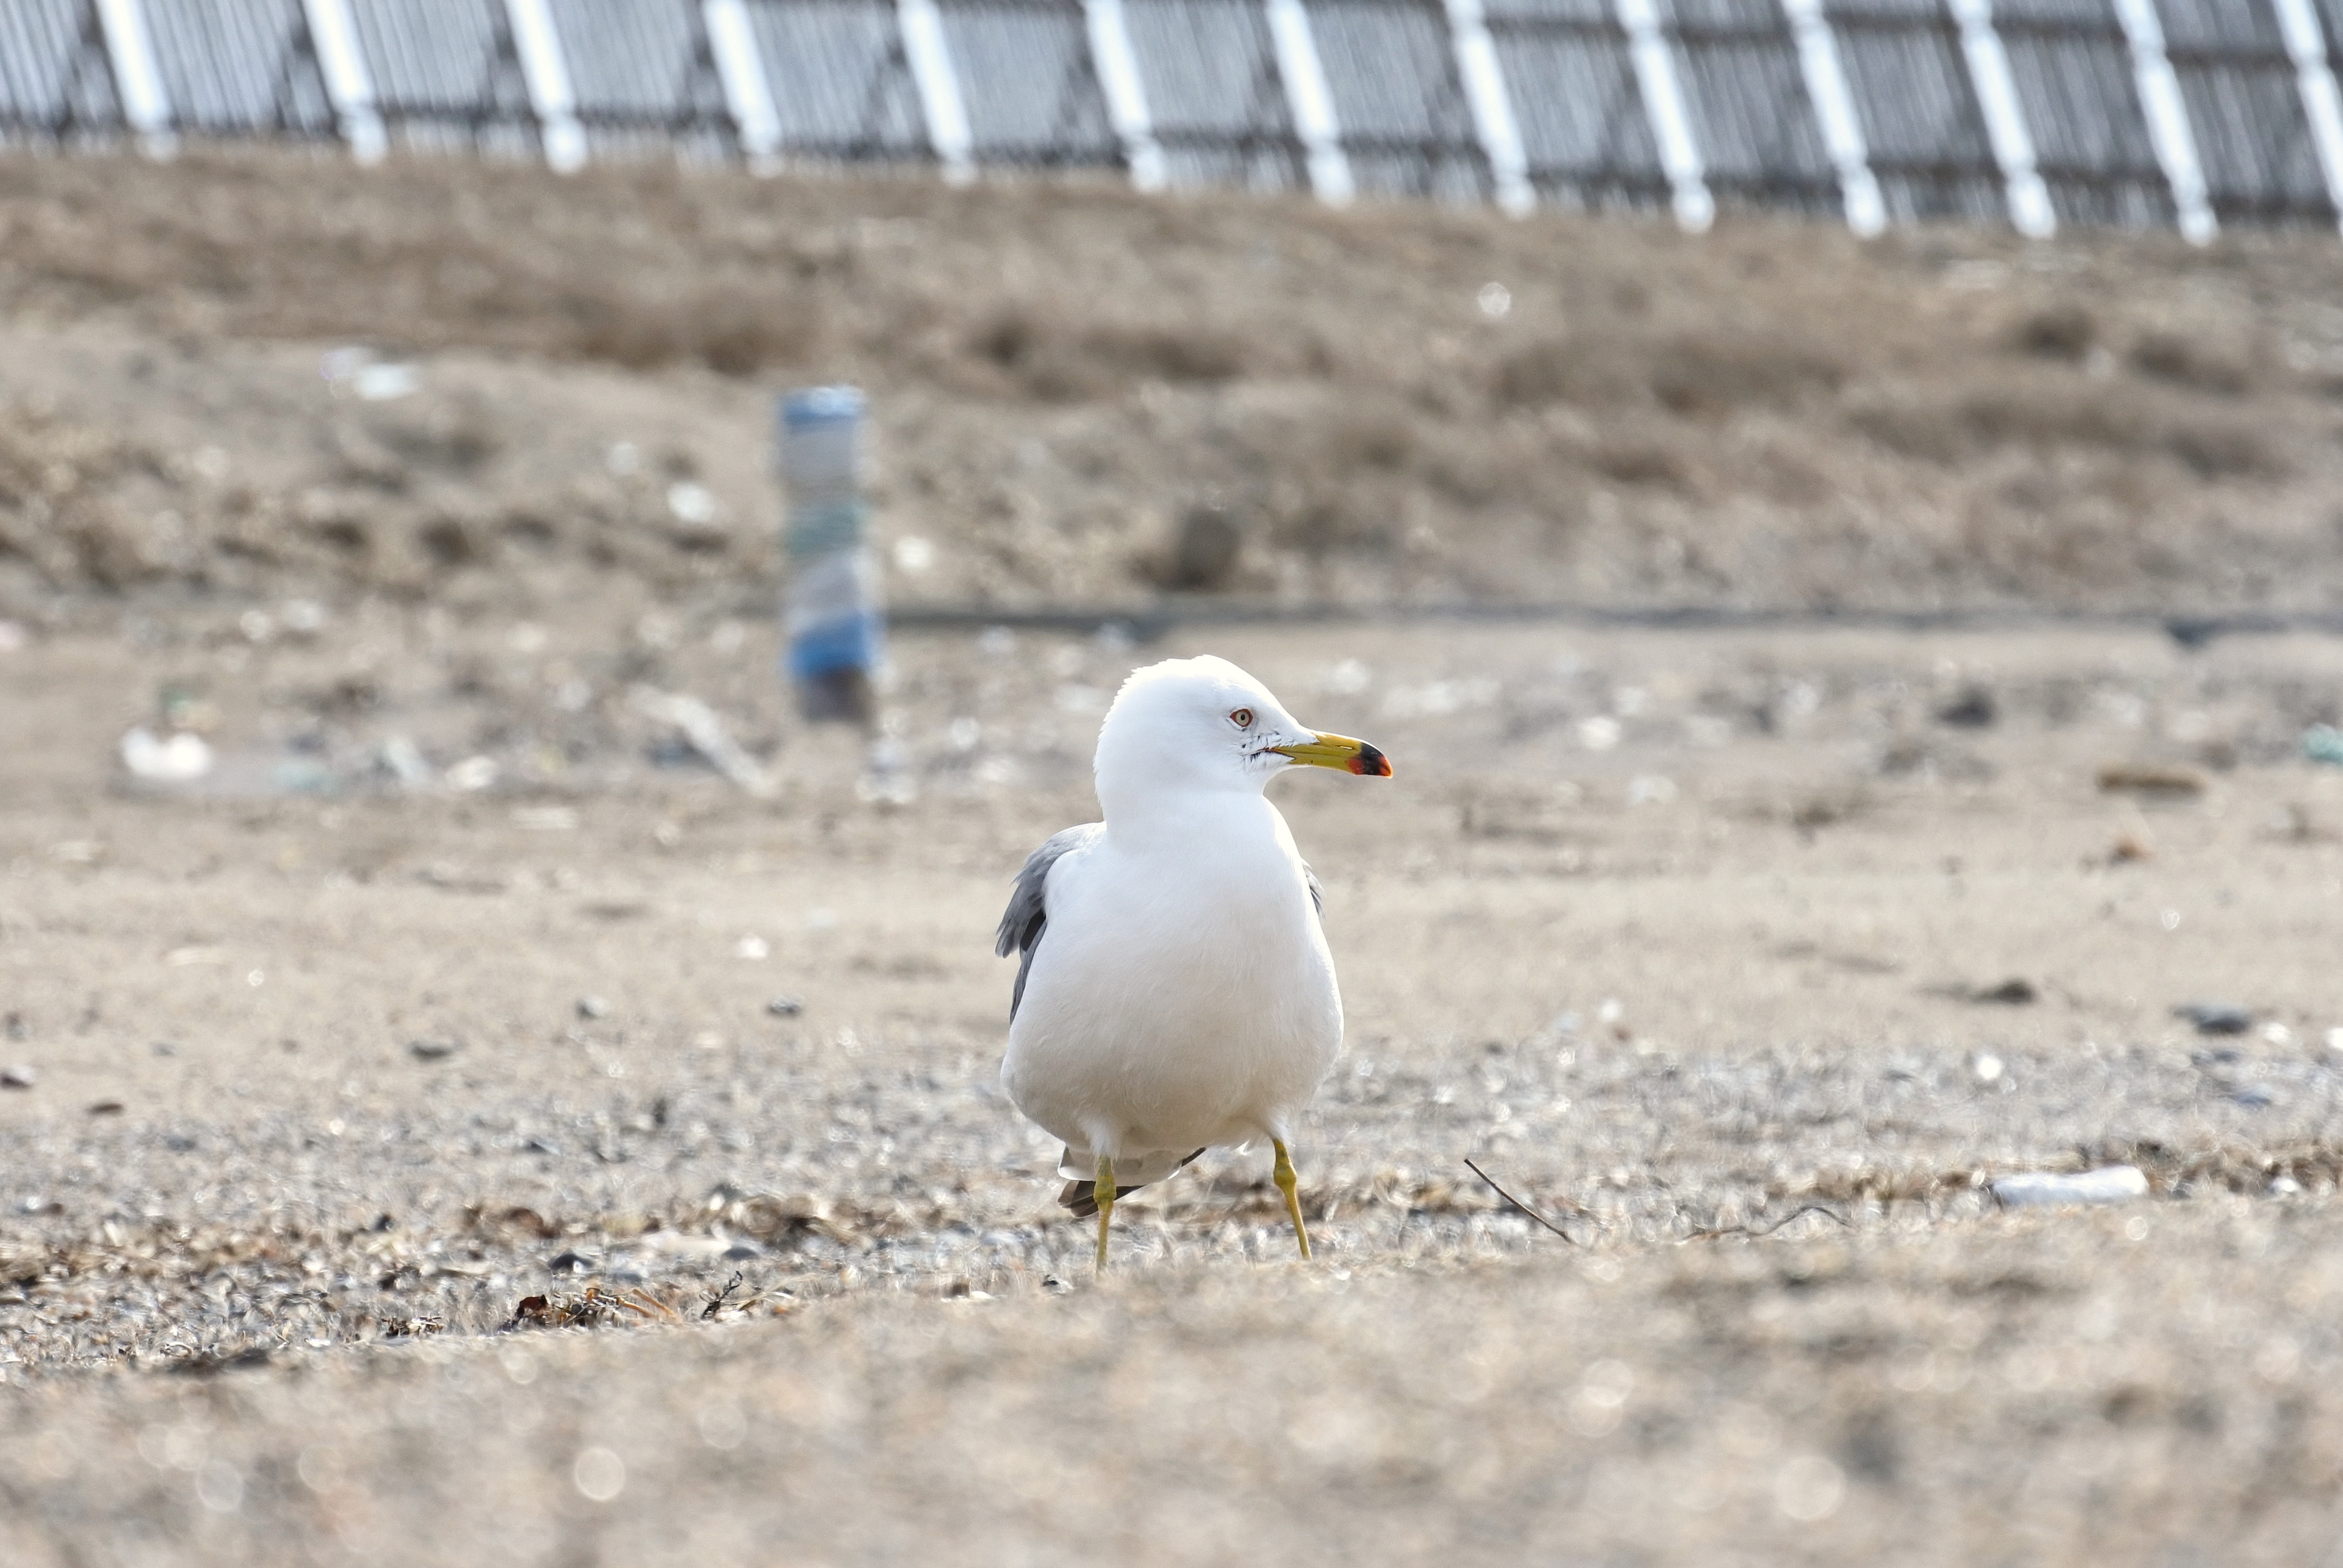
beach, sea, bird, animal, seabird, seagull, wildlife, gull, beak, natural, fauna, wild animal, vertebrate, shorebird, sea gull, young bird, charadriiformes, unrestrained